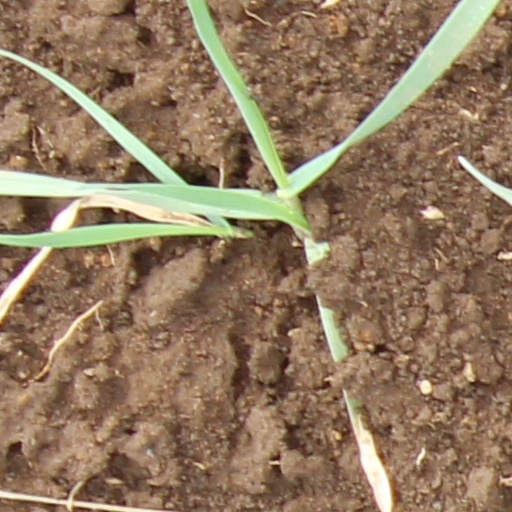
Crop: wheat